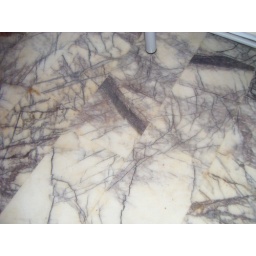
2 cm of water in rear top bedroom